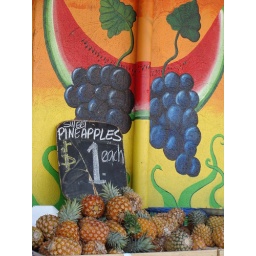
rustys fruit market in cairns